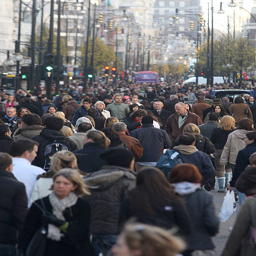
crowds along tourist attraction during the vip day opens to person .